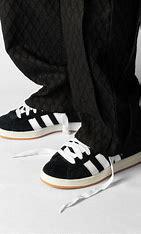
Brand: Adidas
Model: Campus 00S